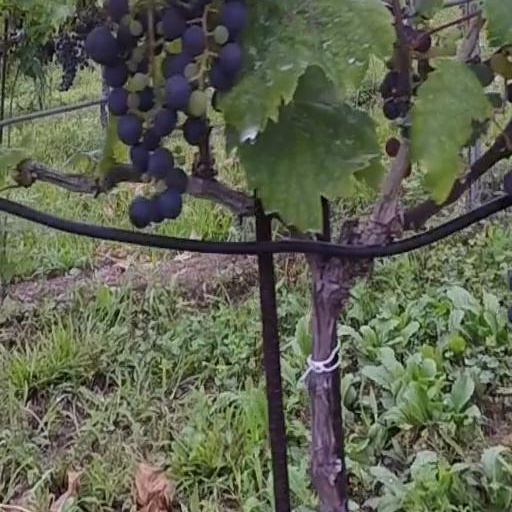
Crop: grape